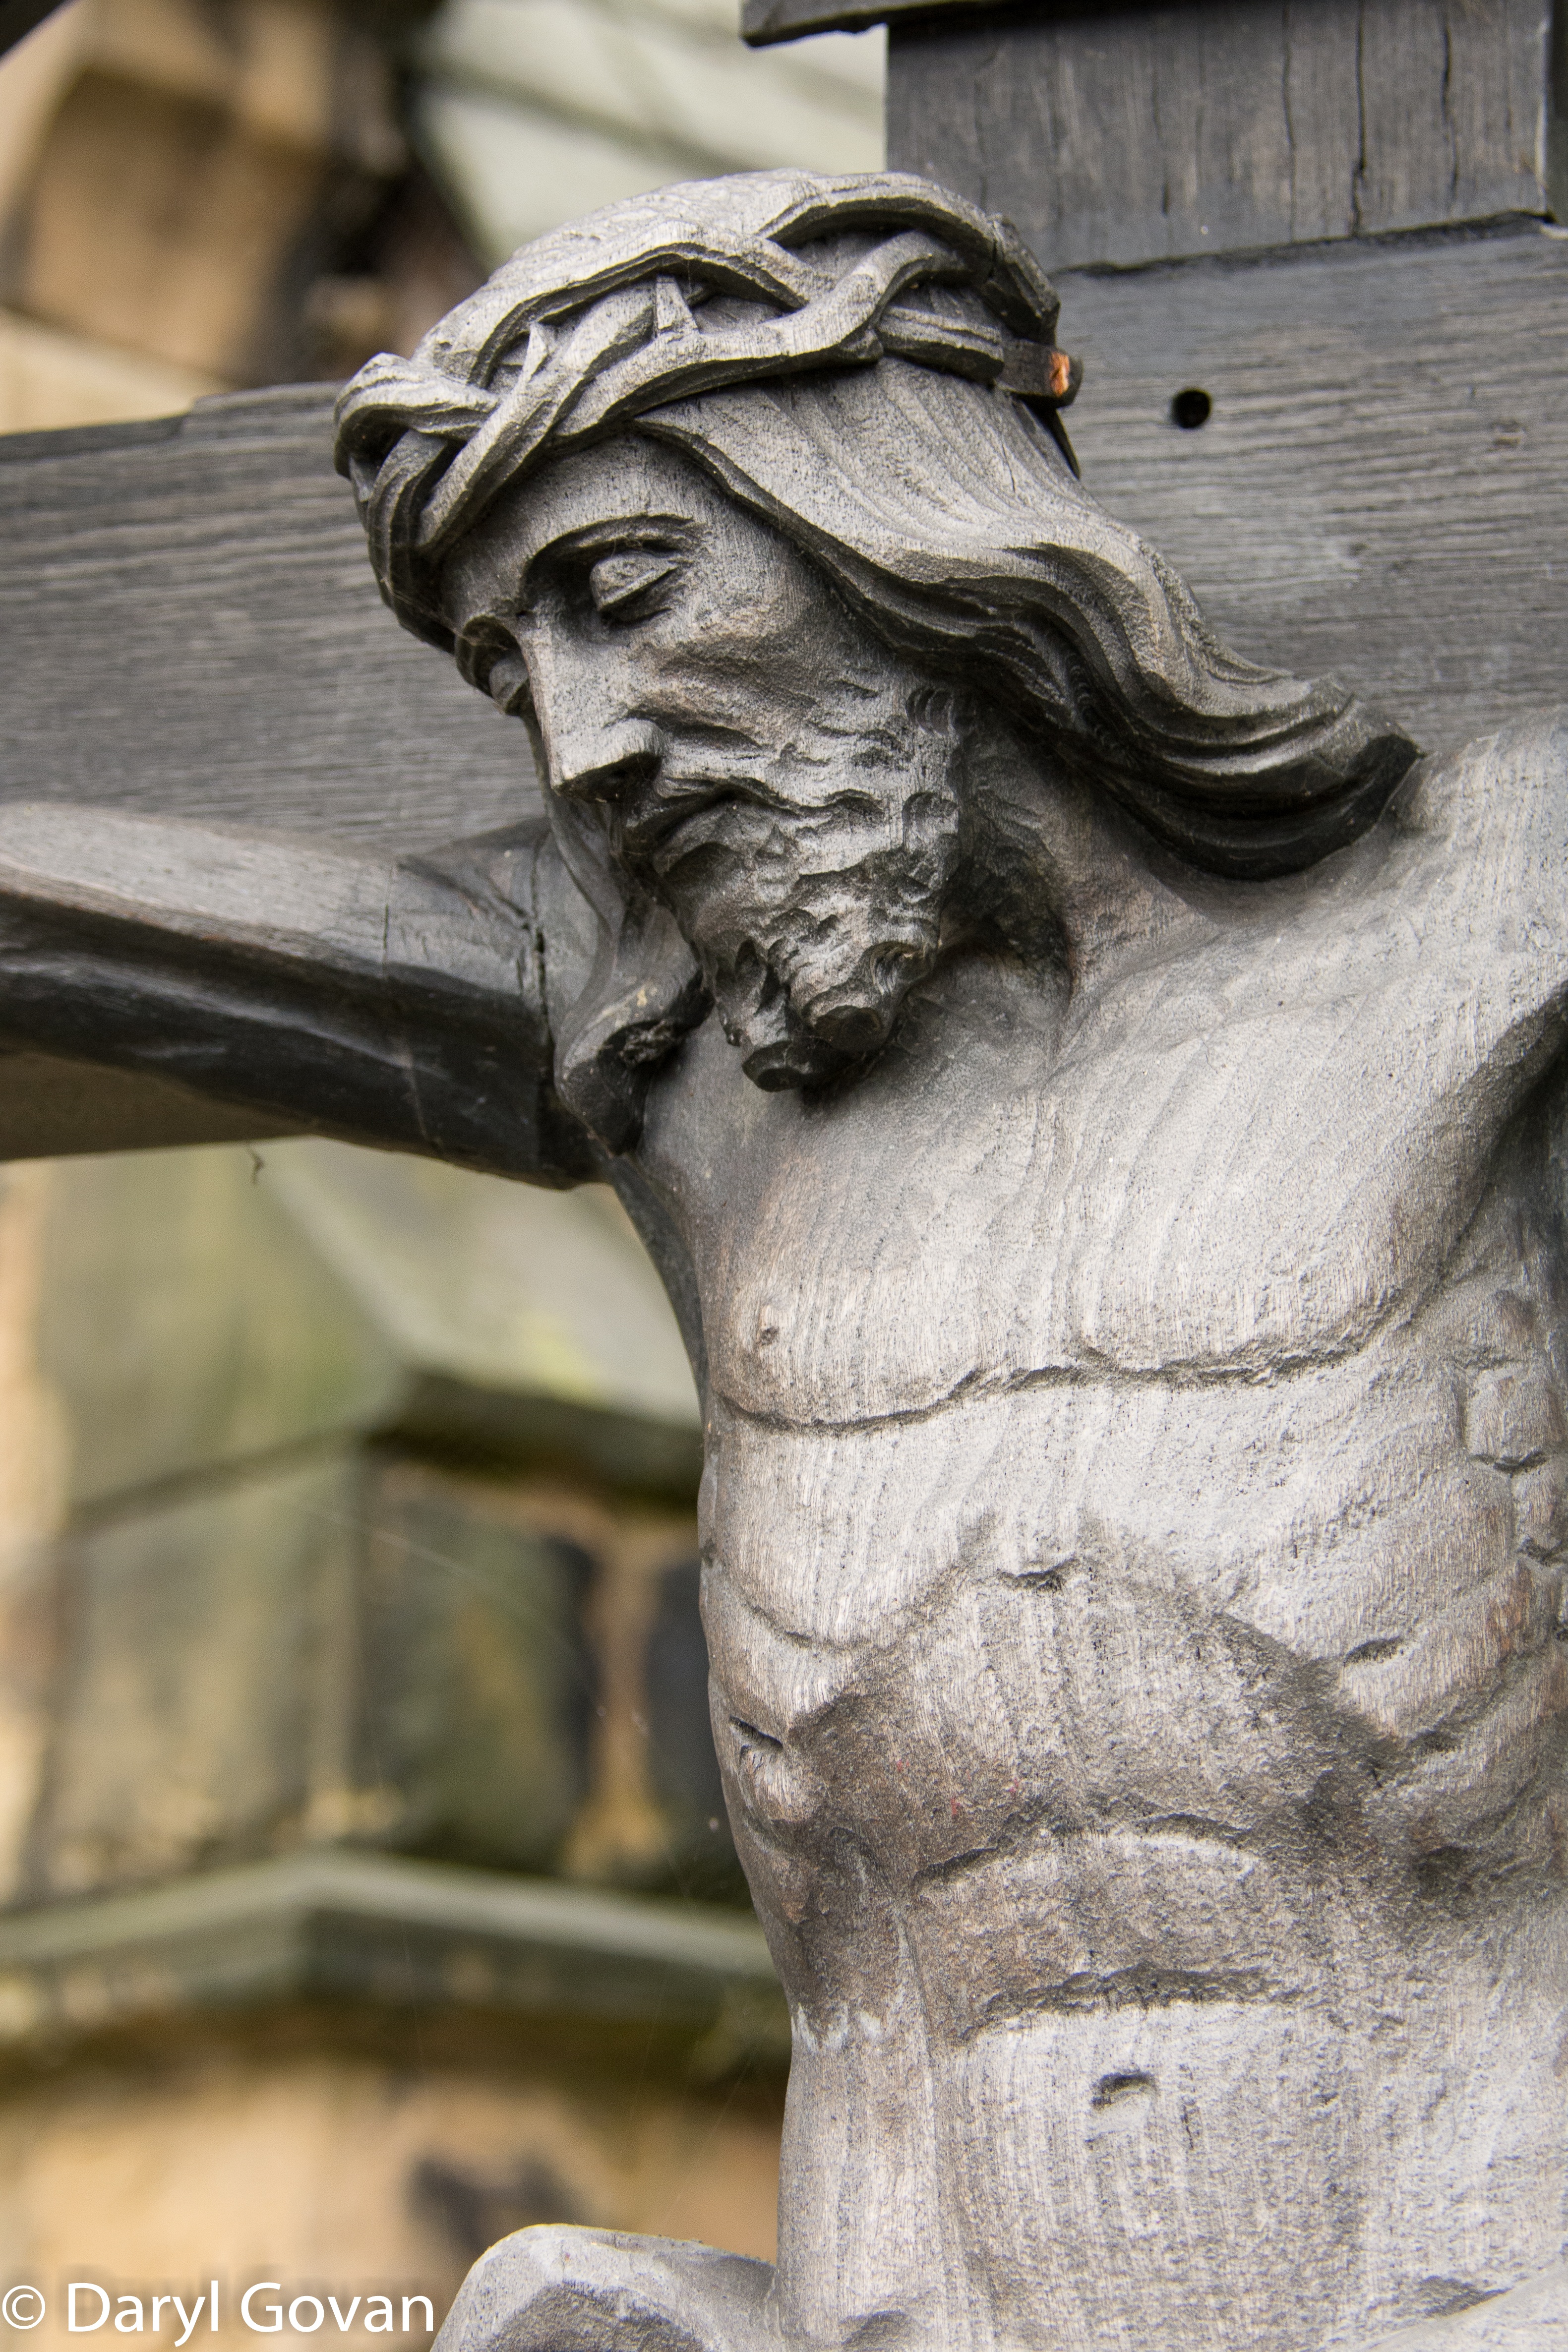
architecture, stone, monument, statue, religion, landmark, church, christian, gargoyle, sculpture, religious, catholic, christ, art, figure, temple, faith, saint, jesus, prayer, history, christianity, worship, carving, icon, god, solemn, stone carving, ancient history, nonbuilding structure